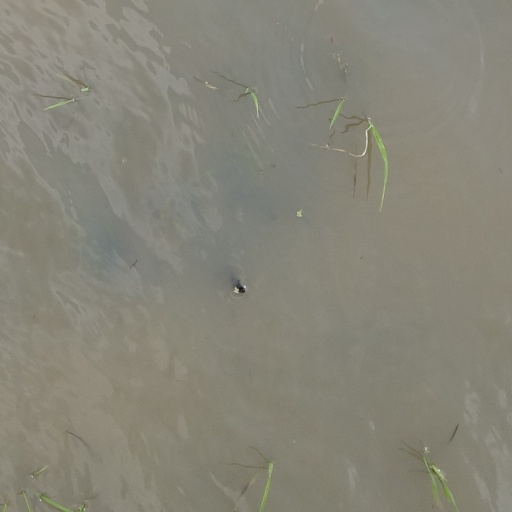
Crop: rice